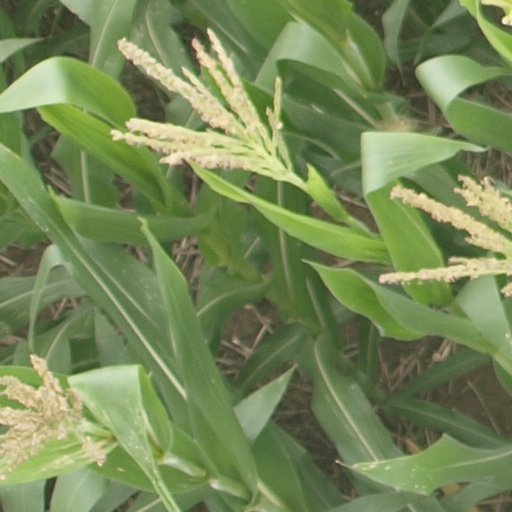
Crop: maize; corn